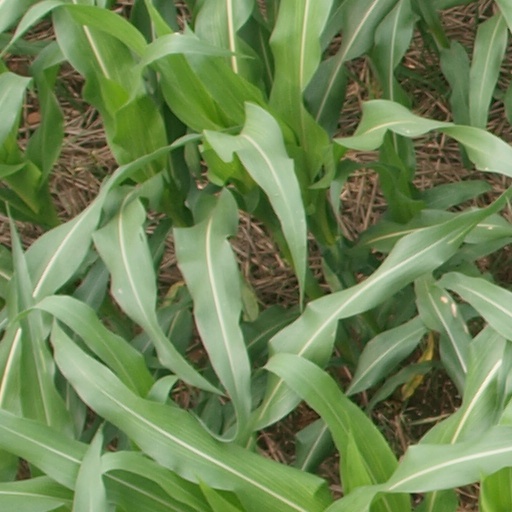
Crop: maize; corn